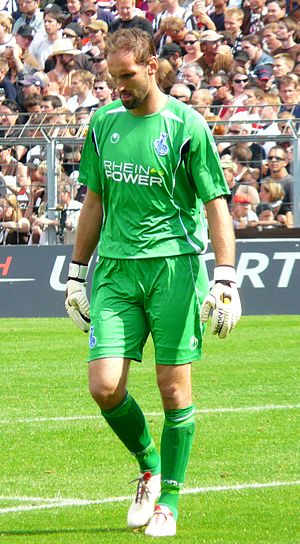
Tom Starke
Tom Starke er en tysk fodboldspiller. Han spiller for Bayern München i den tyske Bundesliga, som målmand.